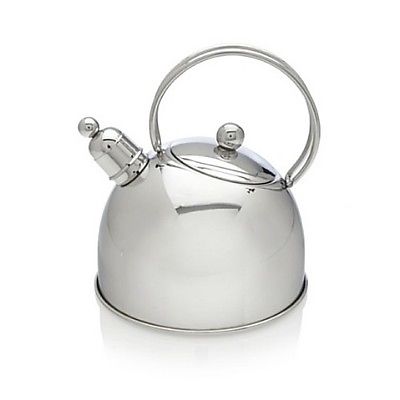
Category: kettle